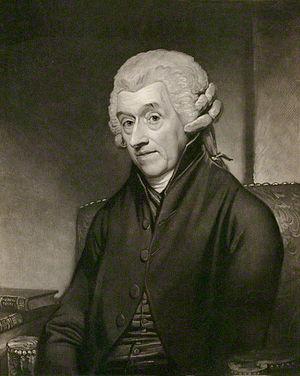
William Heberden, né le août 1710 à Londres et mort le 17 mai 1801, est un médecin anglais à qui l'on doit la première description clinique de l'angine de poitrine en 1768.